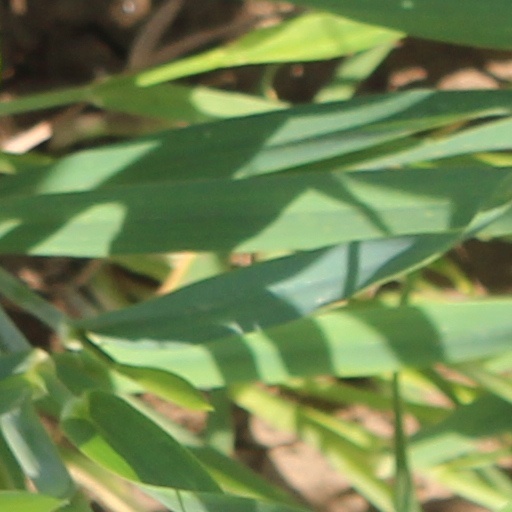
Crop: wheat